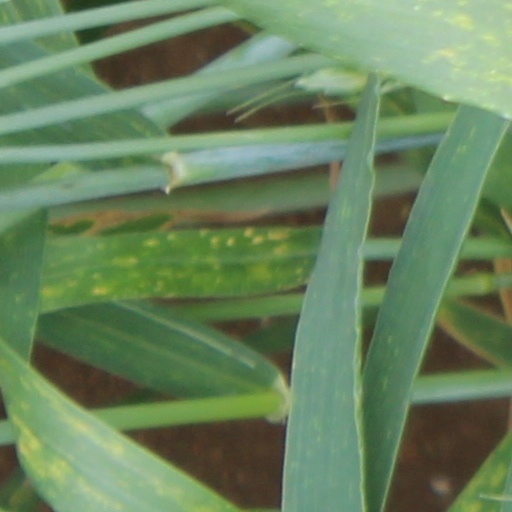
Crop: wheat